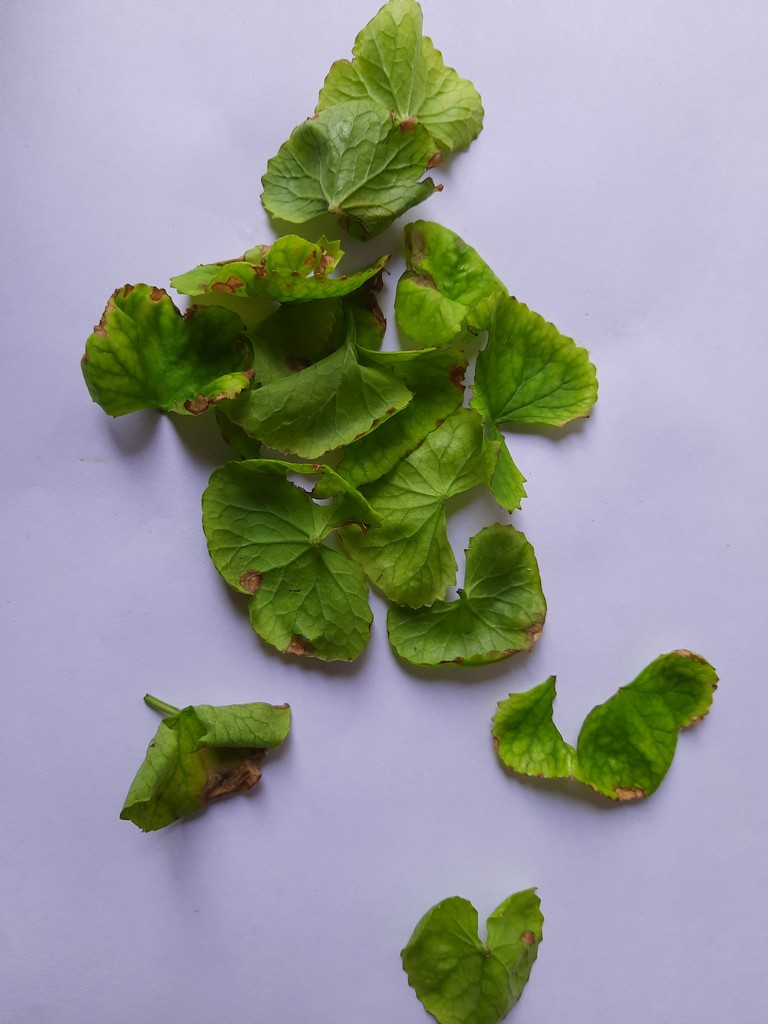
Label: Unhealthy